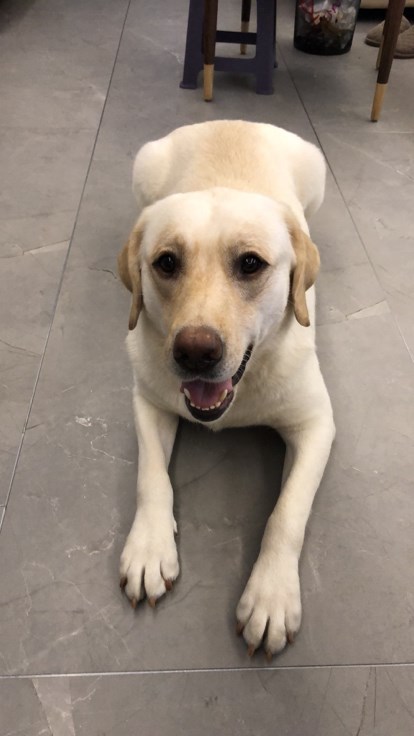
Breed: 3580-n000122-Labrador_retriever